Yangsheng (Daoism)

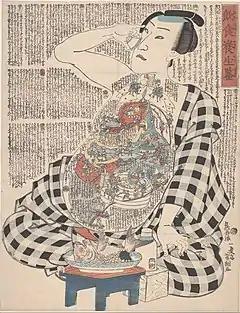
"Drinking, Eating, and Nourishing Life", 1855 ukiyo-e by Utagawa Yoshitsuna

Classics from the Han dynasty (202 BCE–220 CE) first mention techniques. The Daoist includes early descriptions of , notably in Chapter 3, titled , which is part of the pre-Han "Inner Chapters" attributed to Zhuang Zhou (c. 369–286 BCE). In the fable about Lord Wenhui coming to understand the Dao while watching Cook Ding cut up an ox, he exclaims how wonderful it is "that skill can attain such heights!"